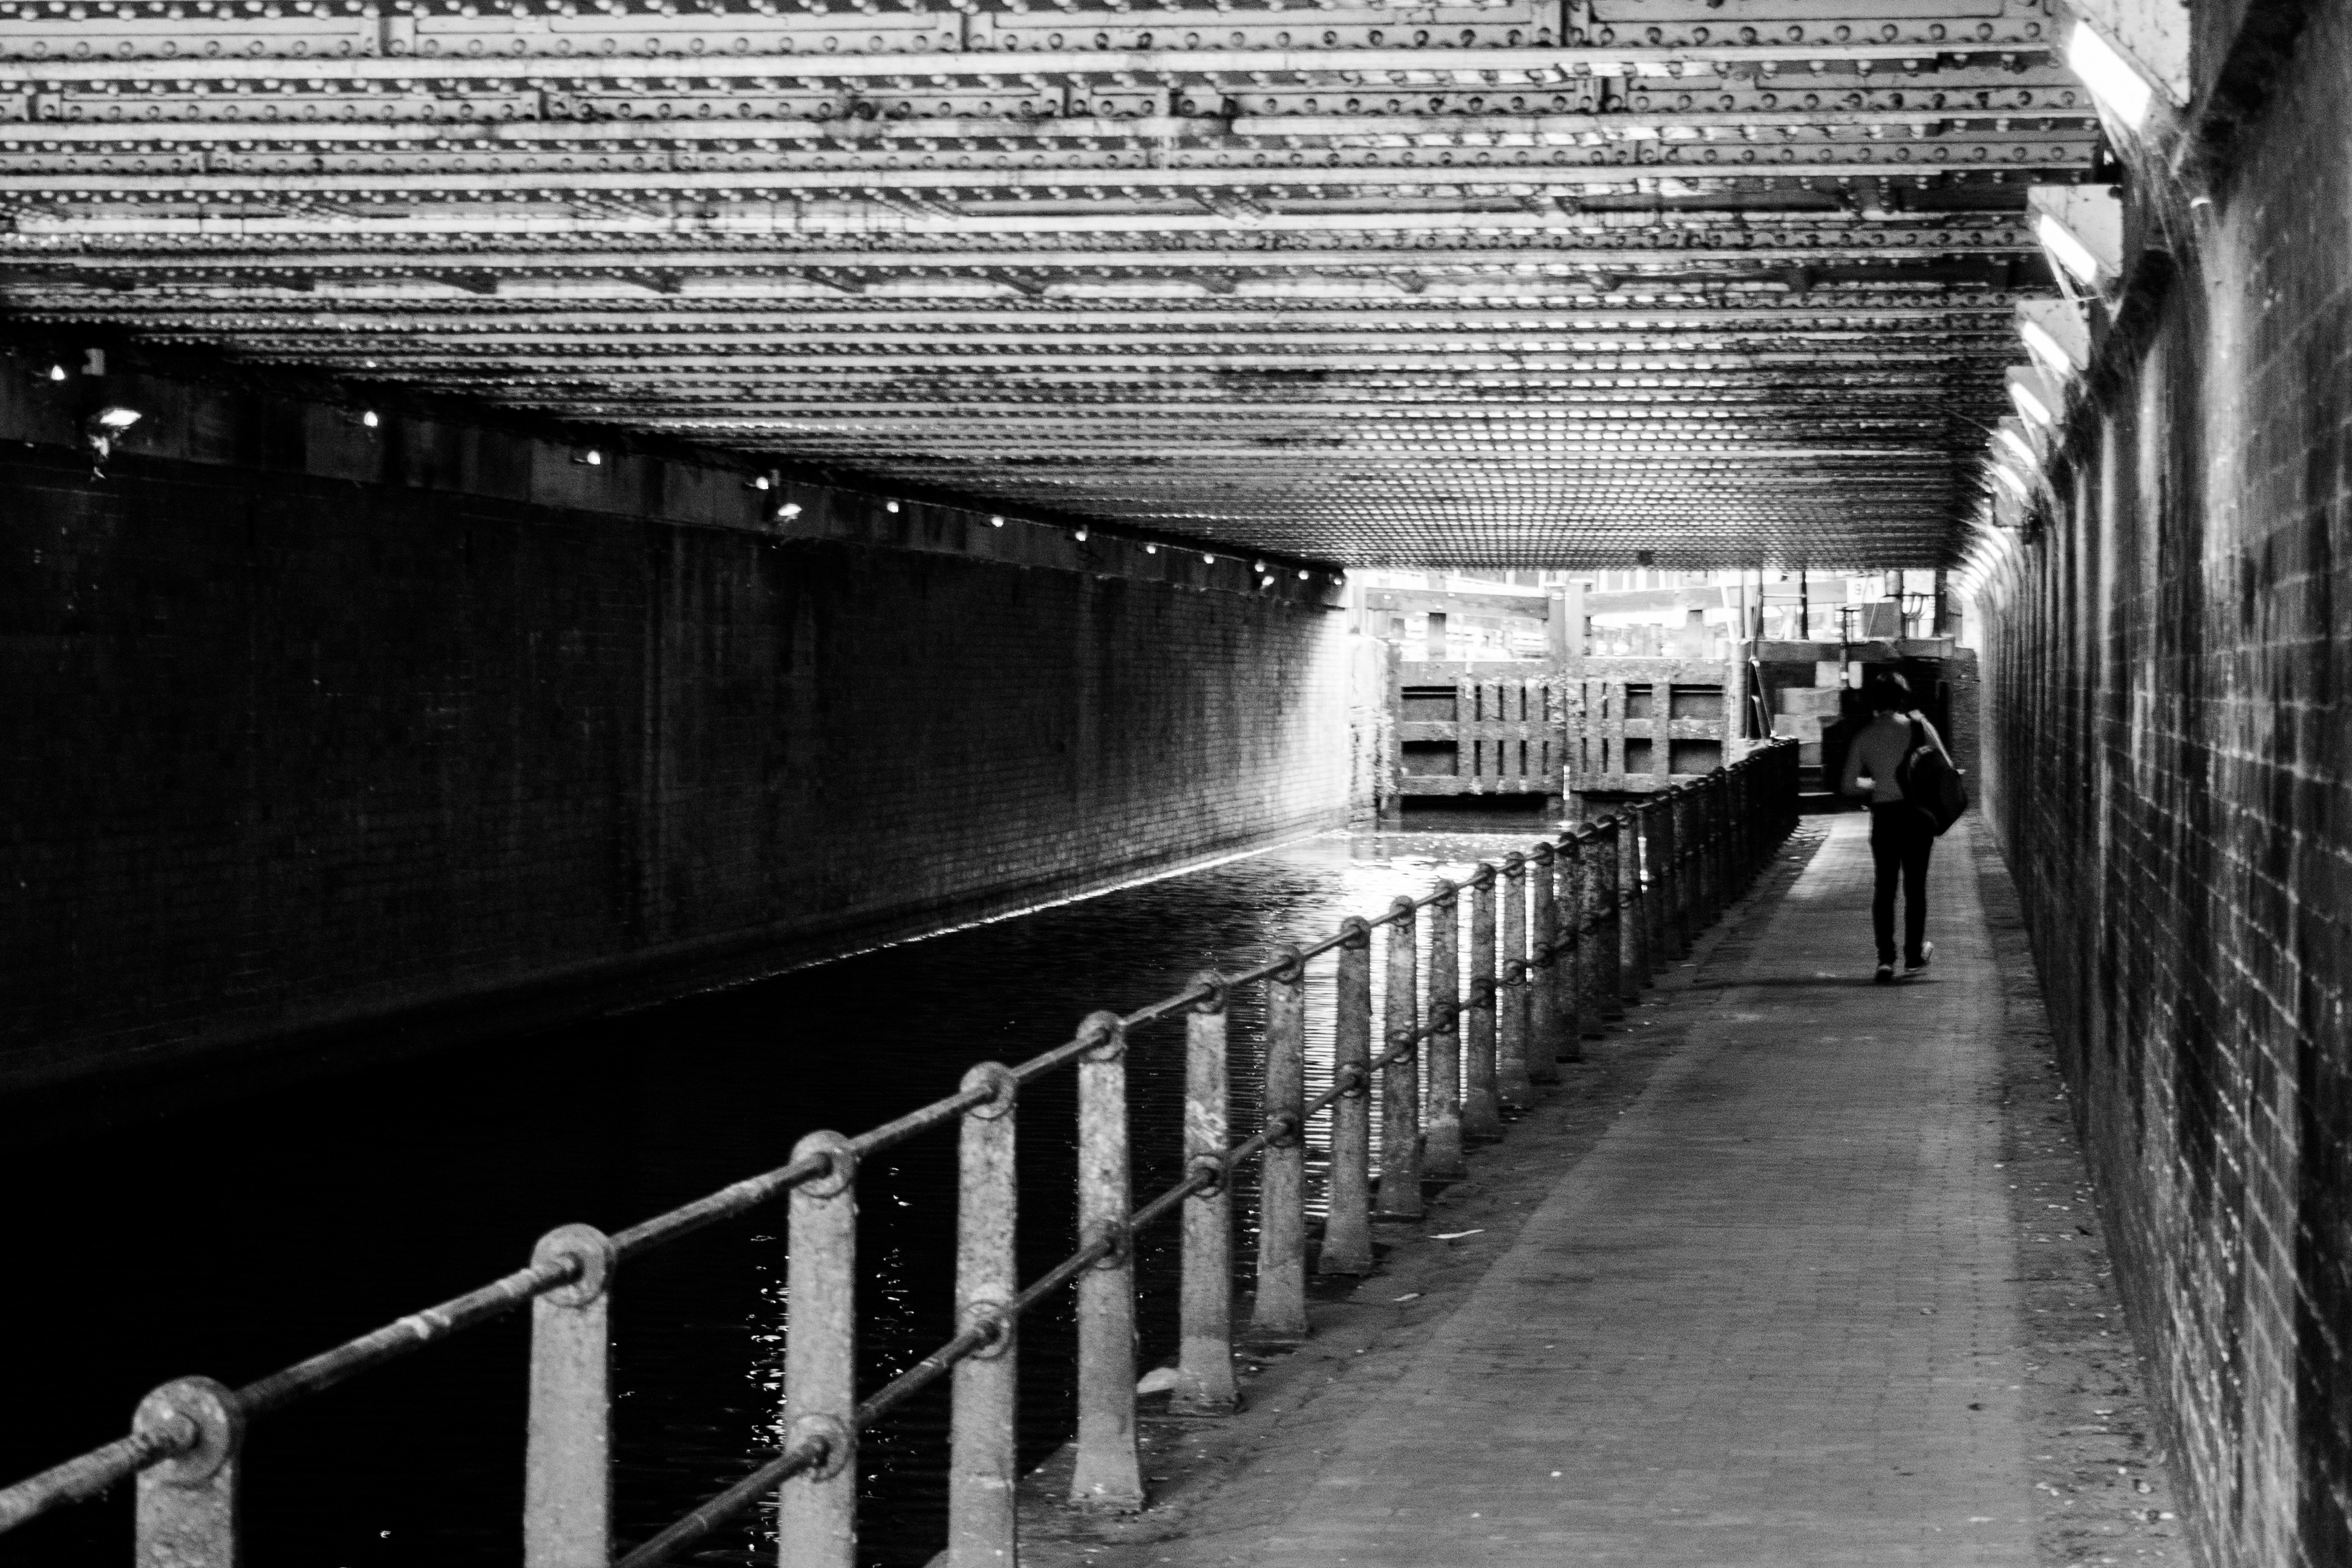
light, black and white, road, white, bridge, street, canal, tunnel, subway, reflection, canon, darkness, industry, black, monochrome, bw, manchester, canon40d, infrastructure, symmetry, underpass, rochdalecanal, manchestercanal, undergroundcanal, urban area, monochrome photography